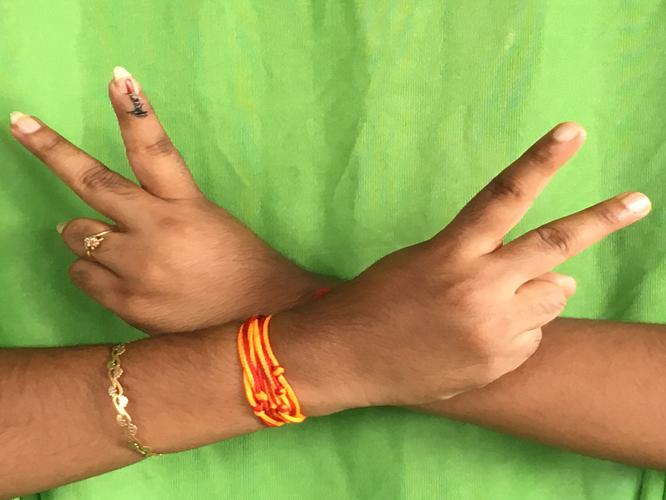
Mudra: Kartariswastika
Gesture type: double_hand